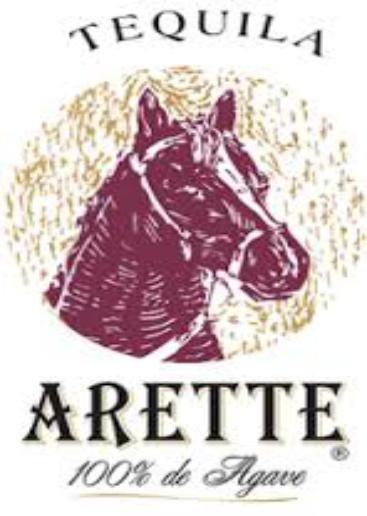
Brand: Arette
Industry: Food